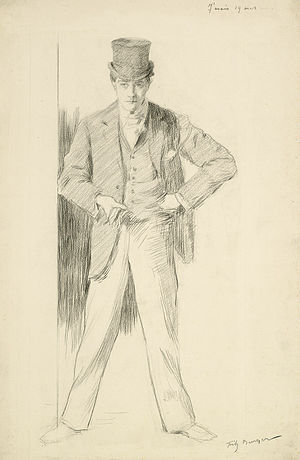
Fritz Burger
Fritz Burger var en tysk kunsthistoriker.